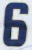
Number: 6